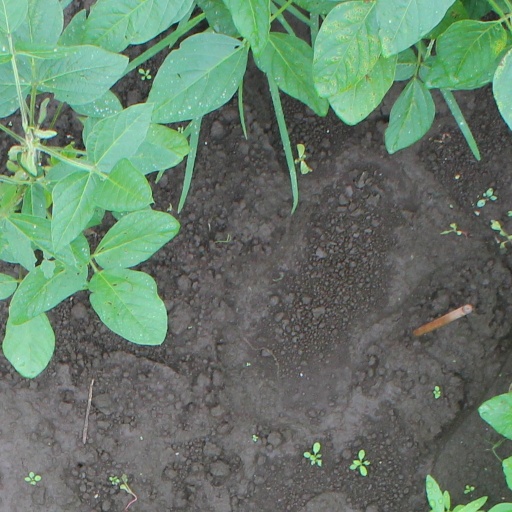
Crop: soybean